History of the Roman Empire

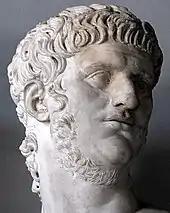
Portrait of Nero, Capitoline Museums

Caligula started out well, by putting an end to the persecutions and burning his uncle's records. Unfortunately, he quickly lapsed into illness. The Caligula that emerged in late 37 demonstrated features of mental instability that led modern commentators to diagnose him with such illnesses as encephalitis, which can cause mental derangement, hyperthyroidism, or even a nervous breakdown (perhaps brought on by the stress of his position). Whatever the cause, there was an obvious shift in his reign from this point on, leading his biographers to label him as insane.